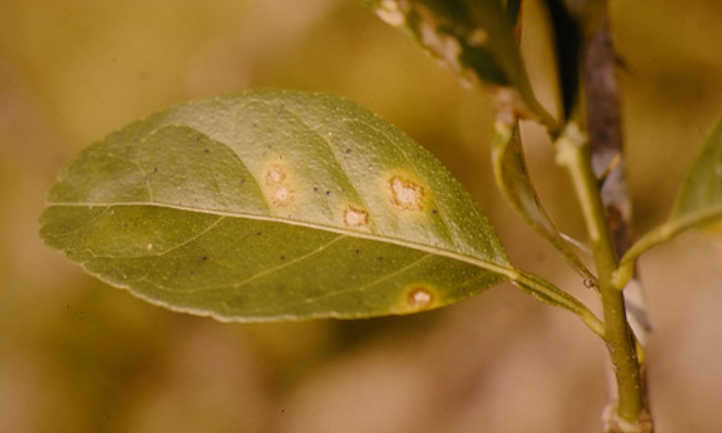
Plant: Citrus
Disease: citrus canker